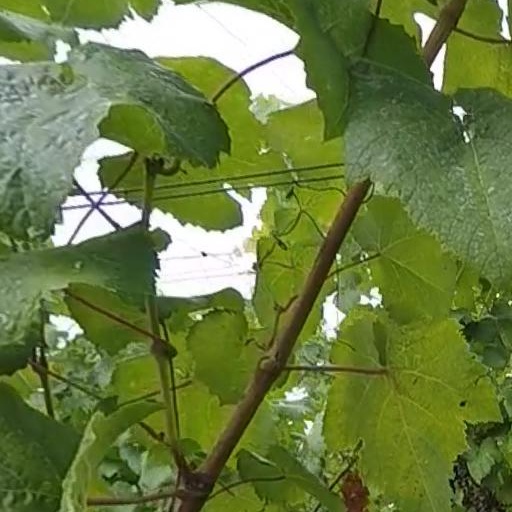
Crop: grape